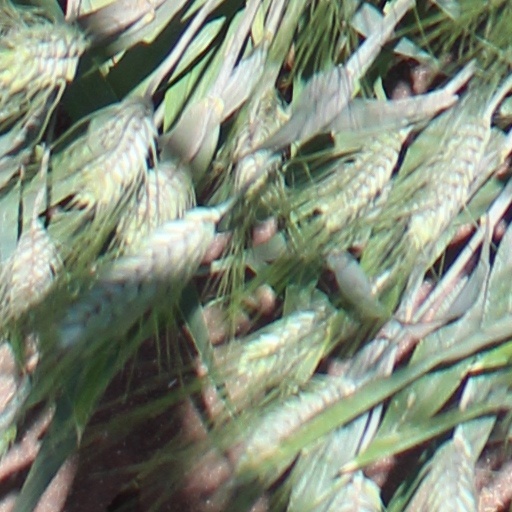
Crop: wheat